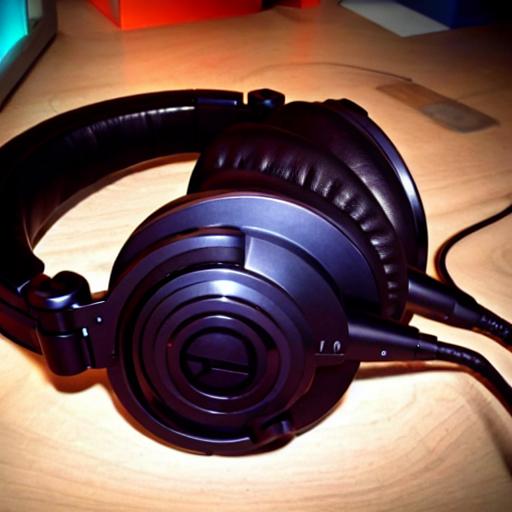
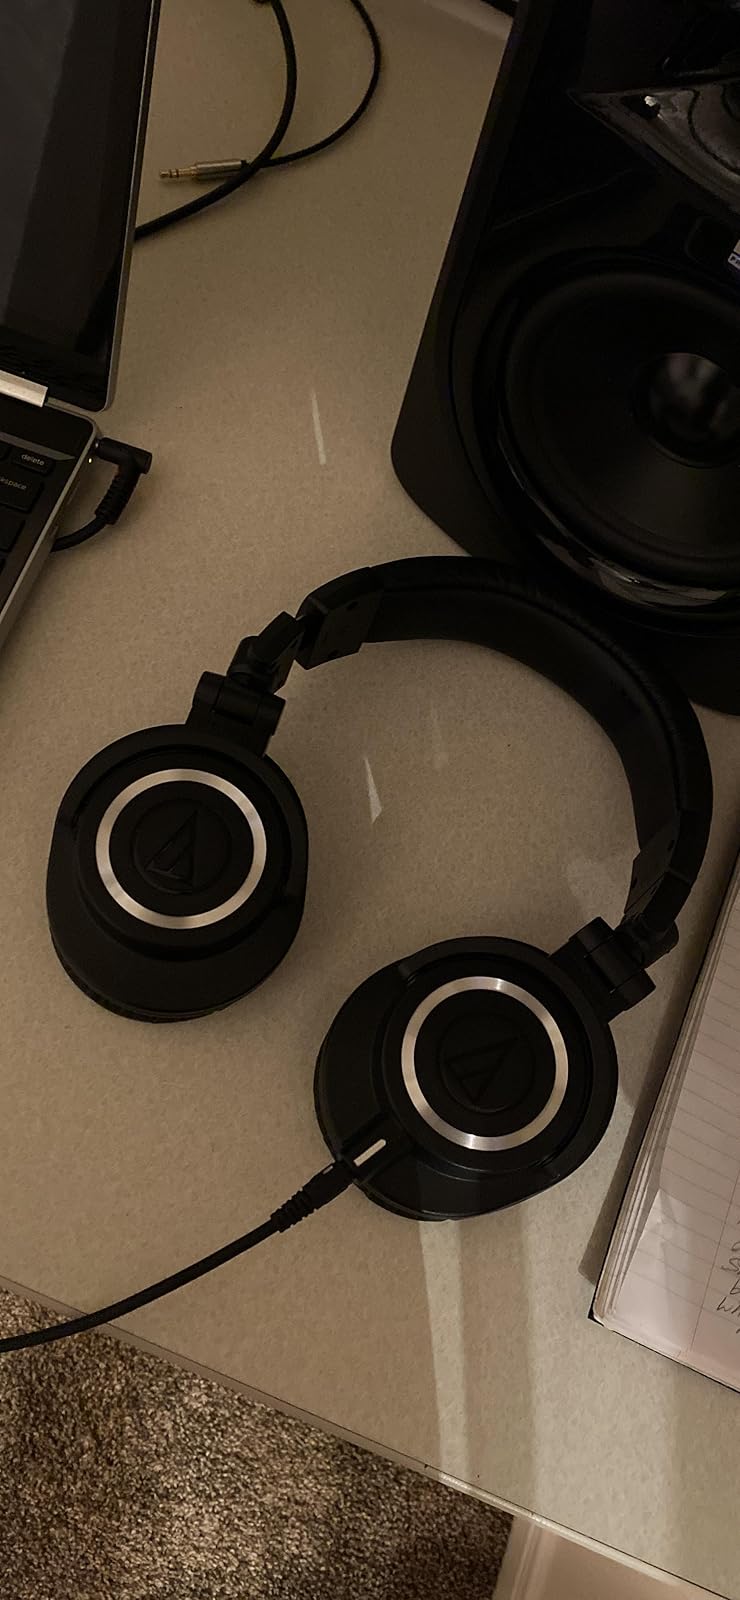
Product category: headphones
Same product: no